Naukar Vahuti Da

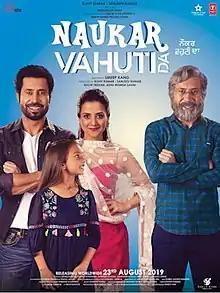
Theatrical release poster

Naukar Vahuti Da is a 2019 Indian-Punjabi language dramedy film directed by Smeep Kang, starring Binnu Dhillon and Kulraj Randhawa. It has Jaswinder Bhalla, Gurpreet Ghuggi, Preet Anand and Upasna Singh in supporting roles, with Dhillon playing double role. The film was theatrically released on 23 August 2019.